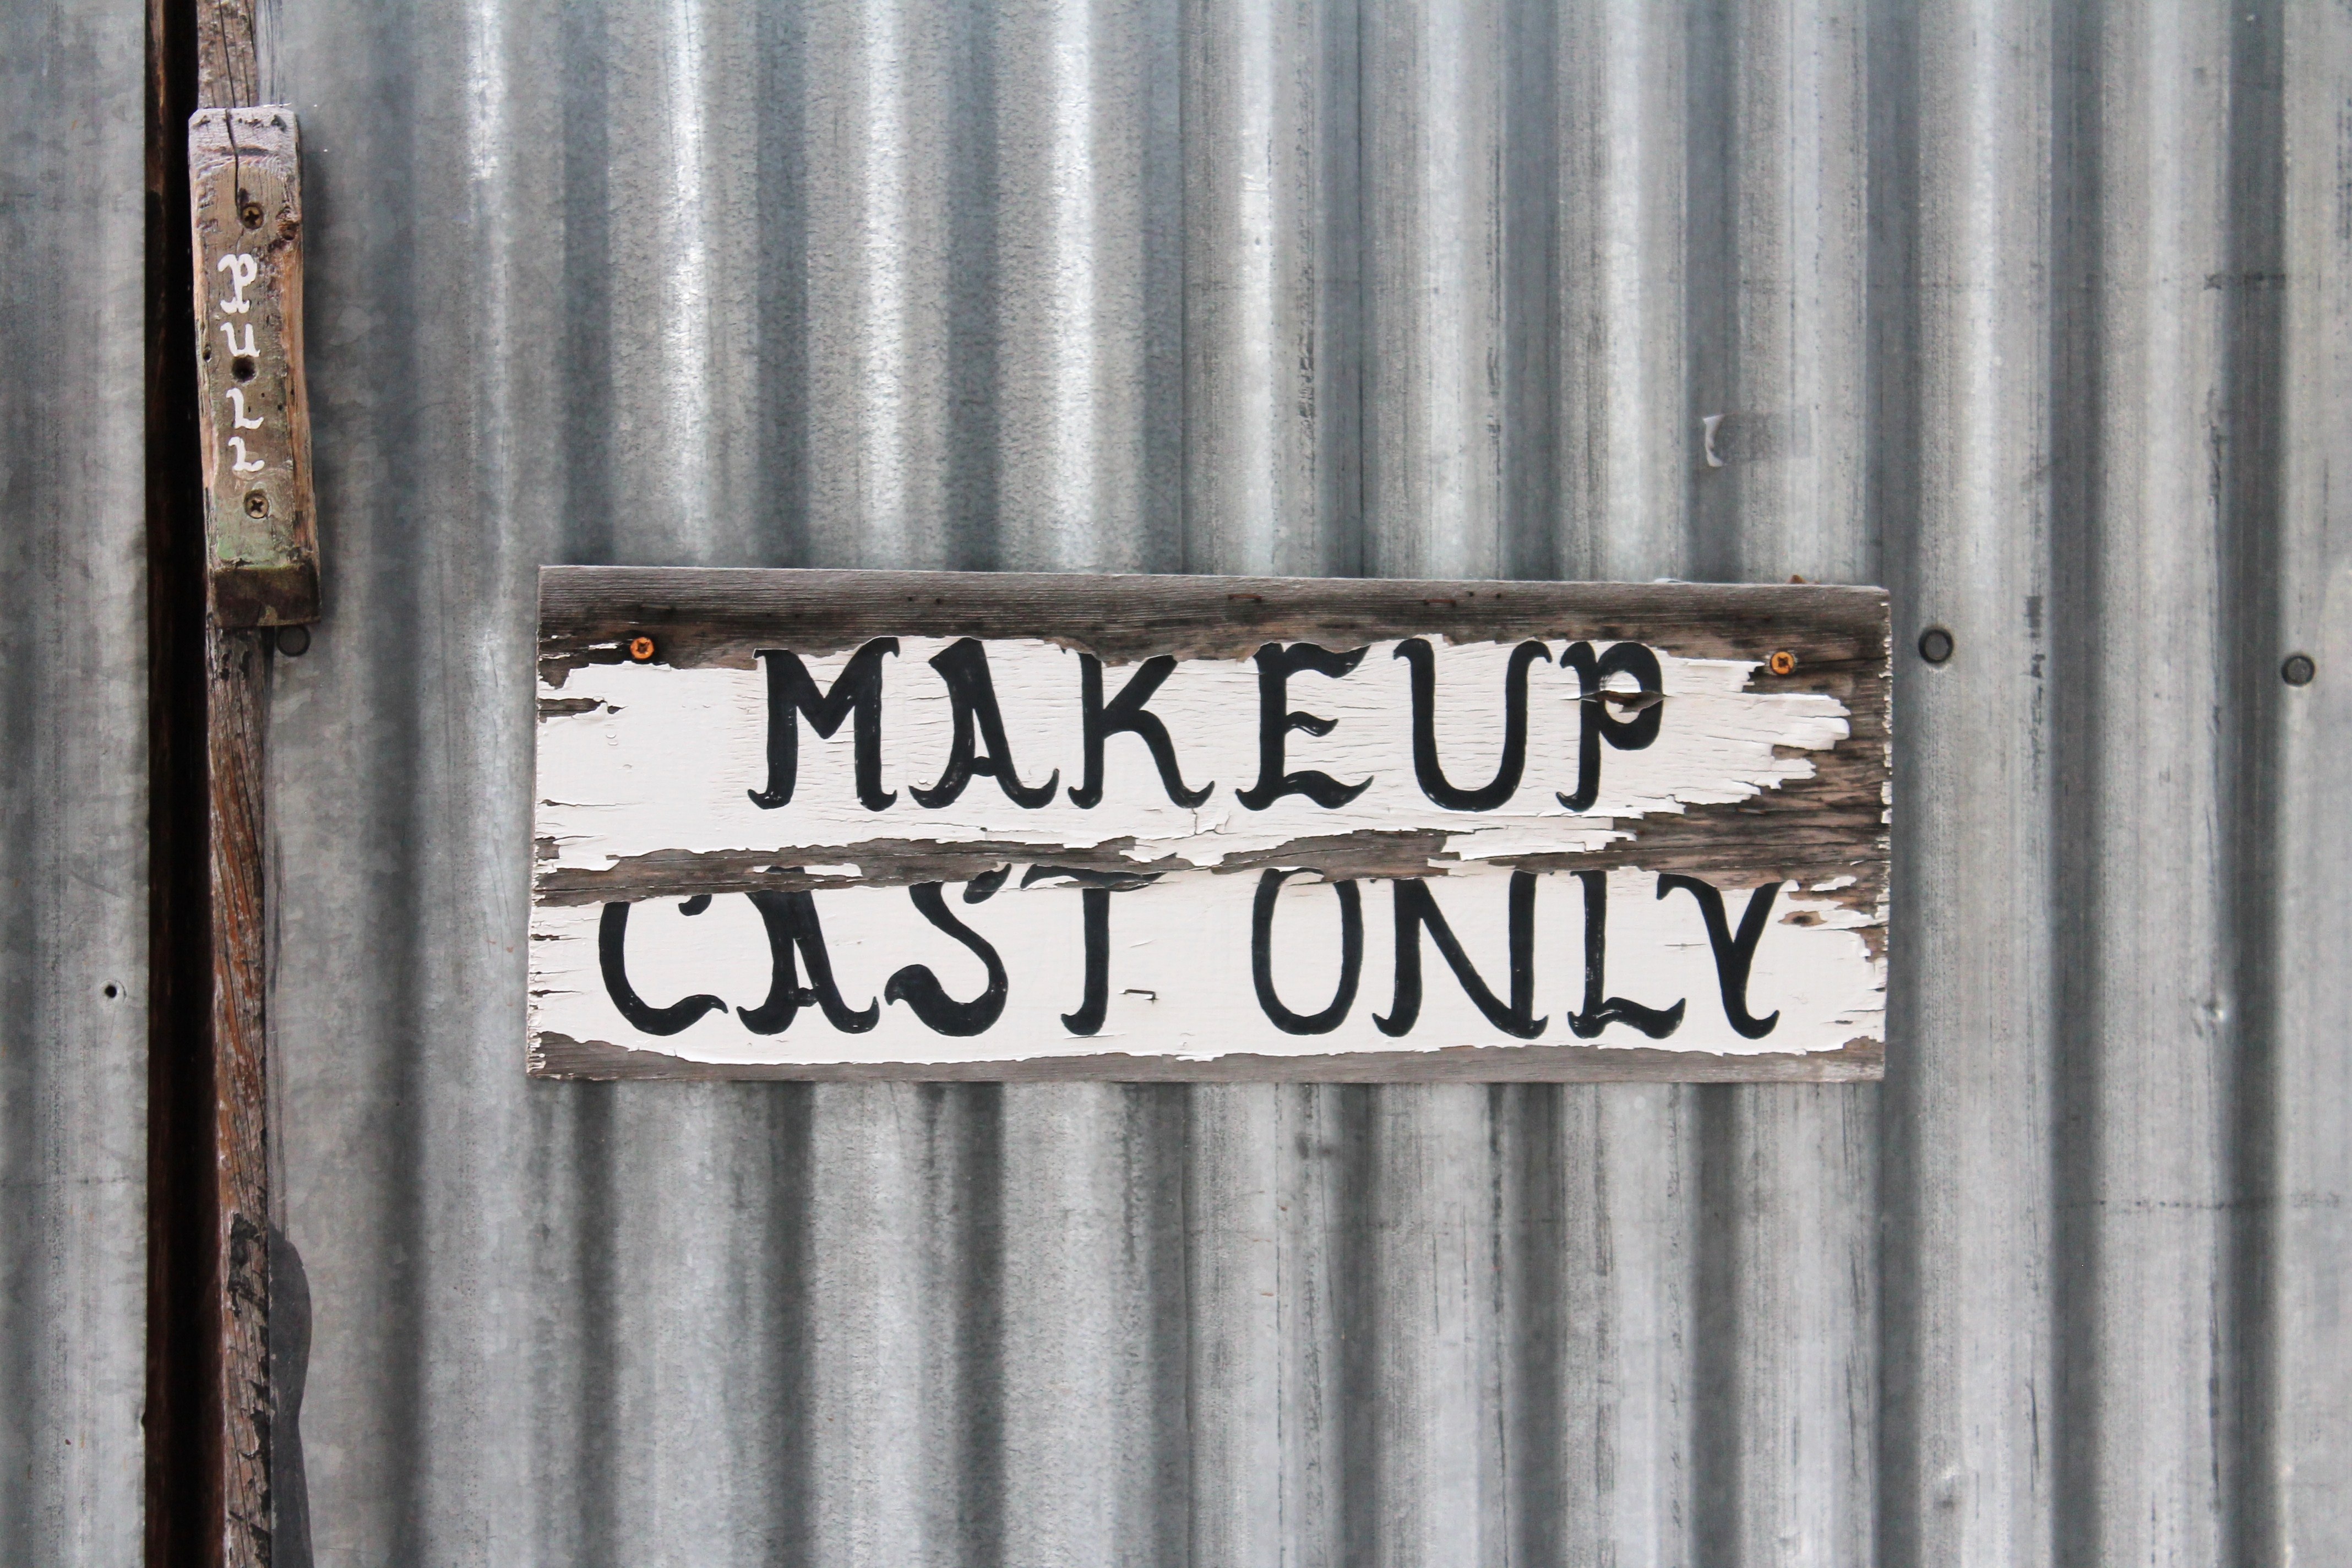
creative, wood, play, window, number, wall, sign, show, artist, street sign, signage, backstage, font, theatre, theater, shape, cast, prepare, casting, actor, cosmetics, dressing room, stage door, audition, makeup theater, professional actor